Answer in natural language. Estimate the real world distances between objects in the image. Which object is closer to potted houseplant with lush green foliage (marked A), dark grey lshaped countertop (marked B) or black recatngle fiige box (marked C)? Choose between the following options: dark grey lshaped countertop (marked B) or black recatngle fiige box (marked C)
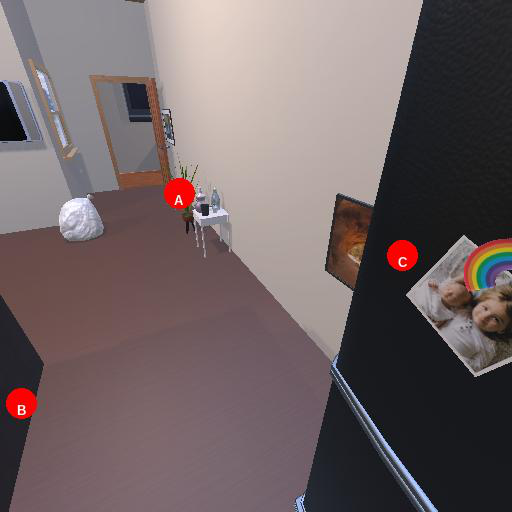
<answer>black recatngle fiige box (marked C)</answer>